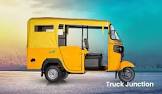
Vehicle type: Auto Rickshaws